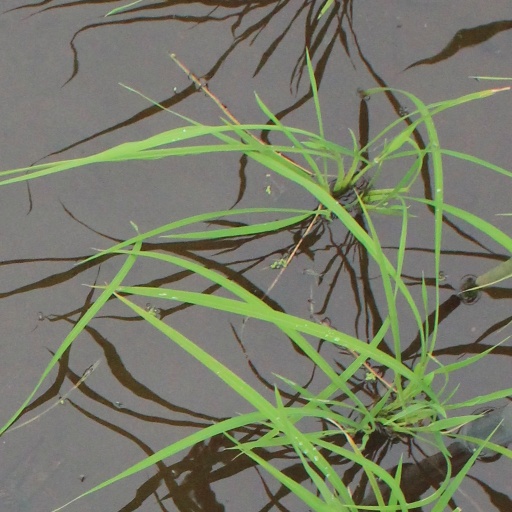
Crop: rice